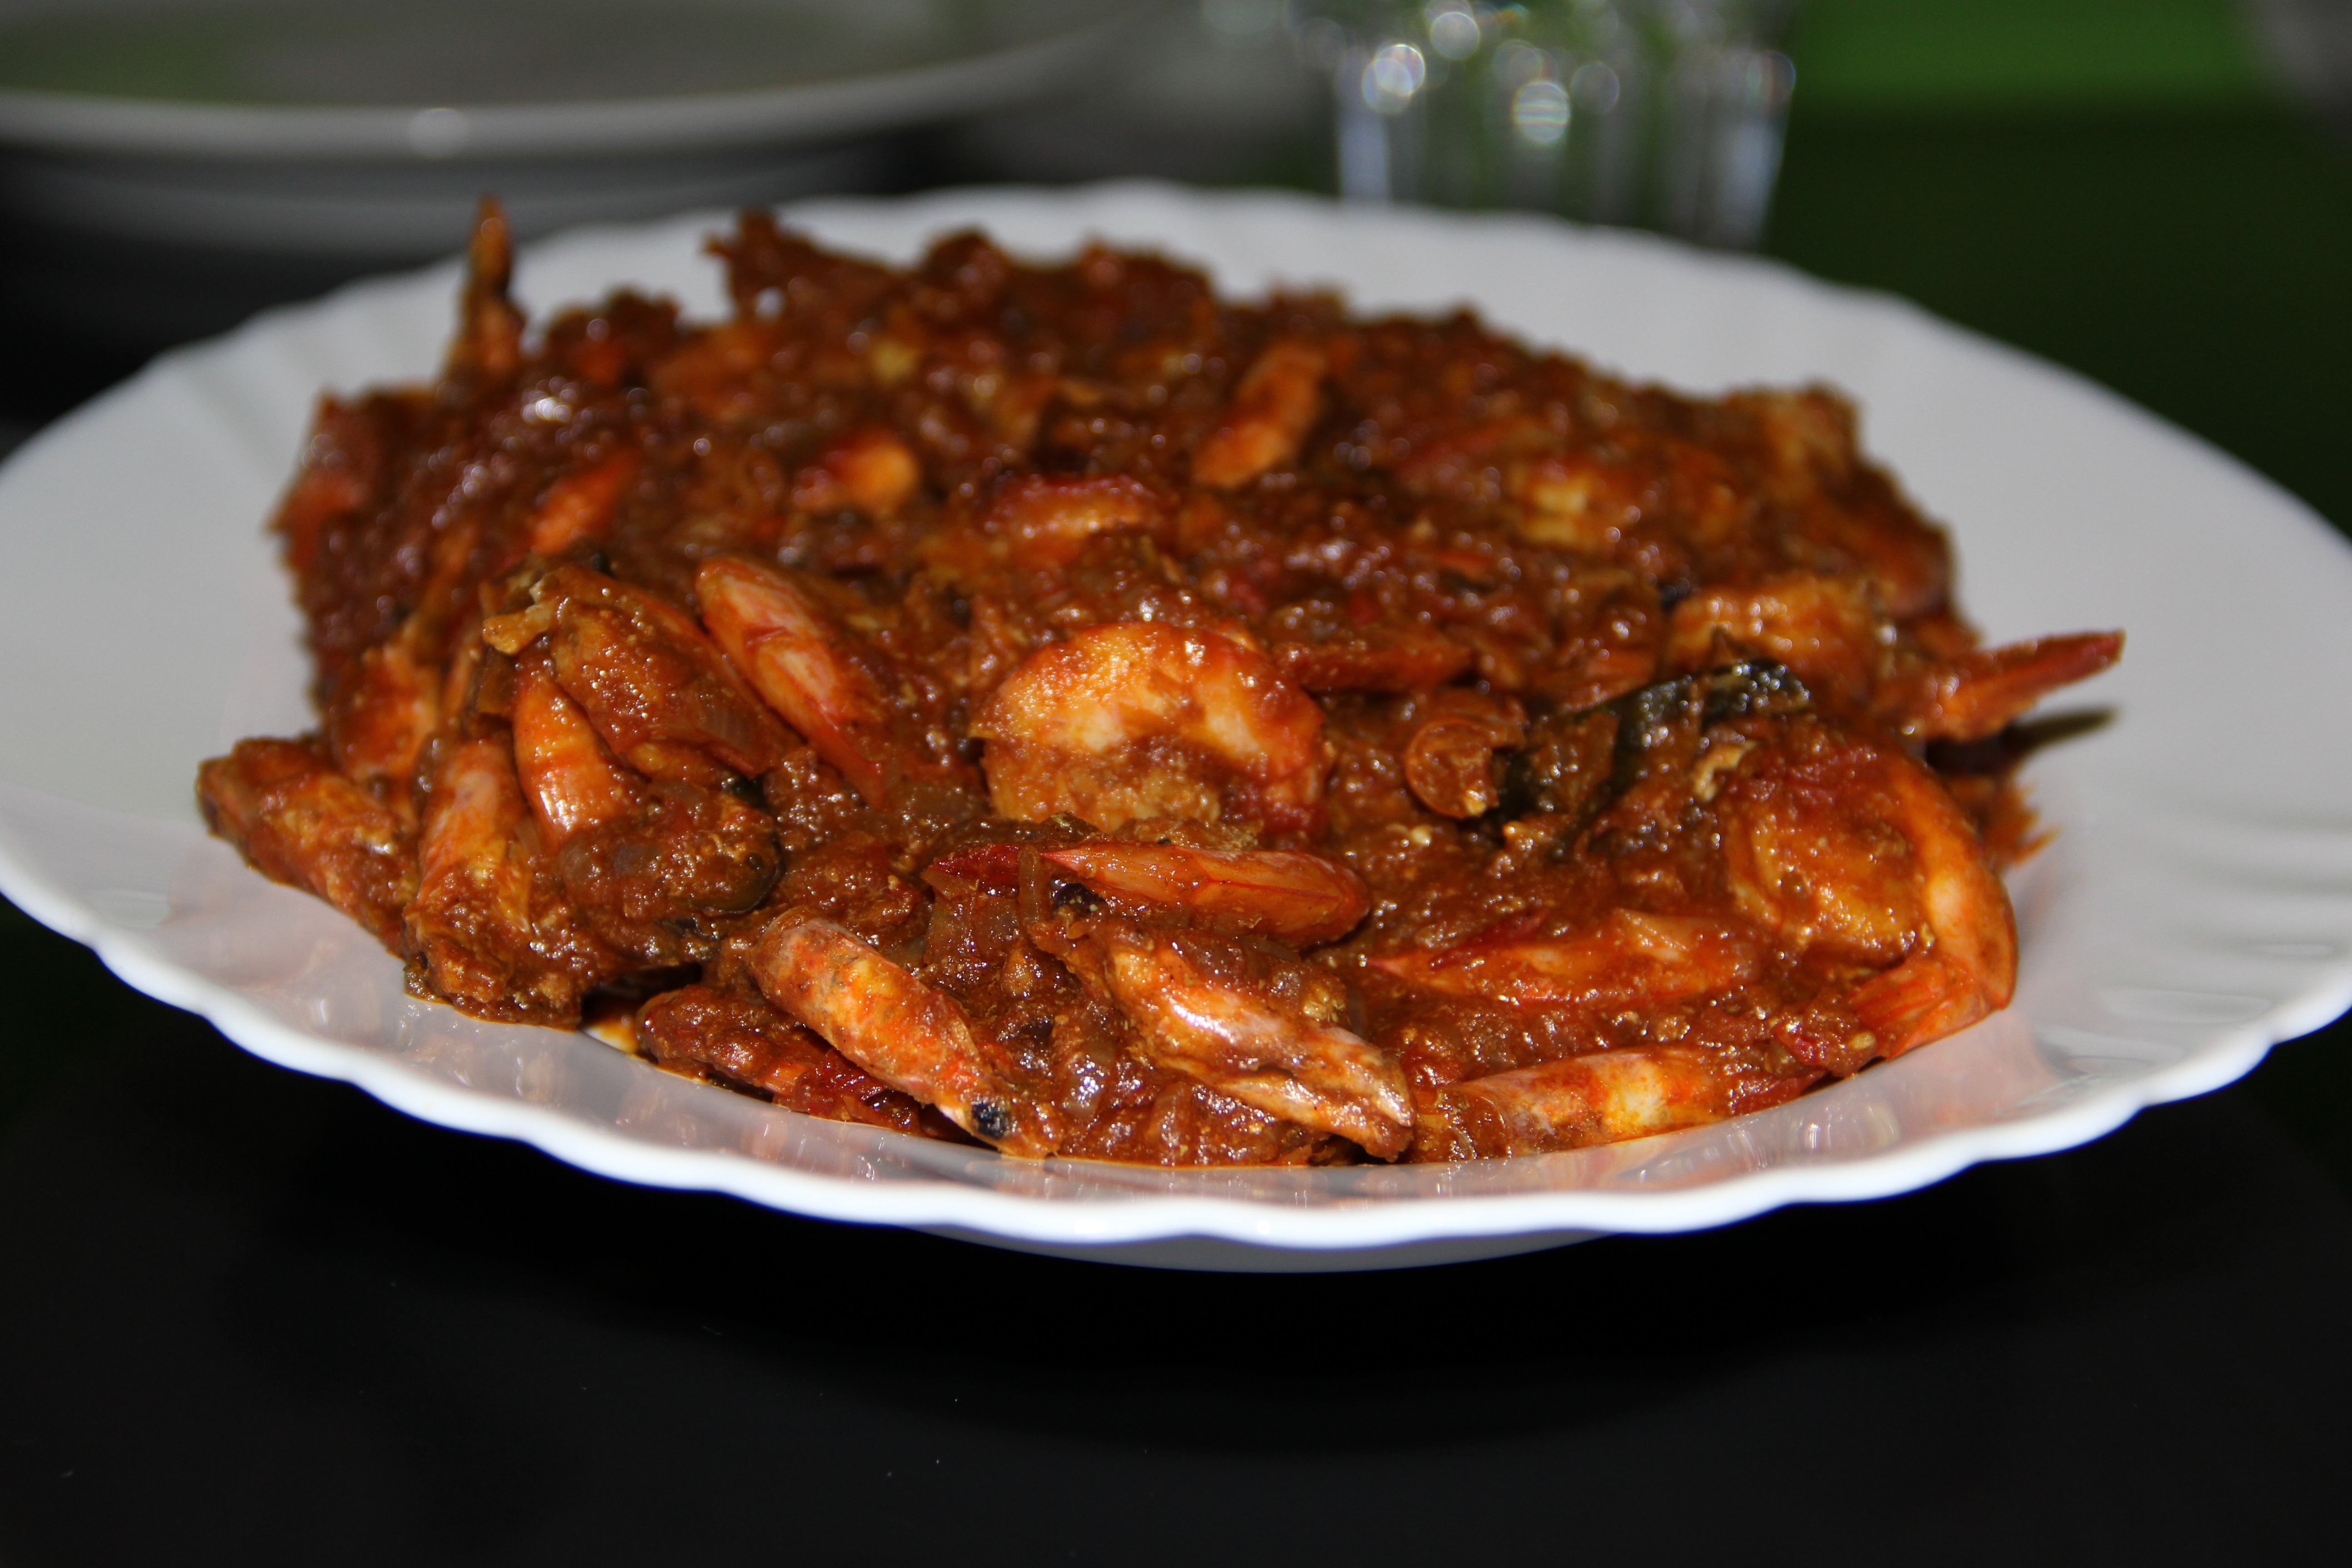
restaurant, dish, meal, food, produce, asia, snack, eat, meat, cuisine, delicious, cook, shrimp, asian food, nutrition, spices, tasty, indian, taste, curry, asian cuisine, fried food, indian cuisine, indian snacks, food indian